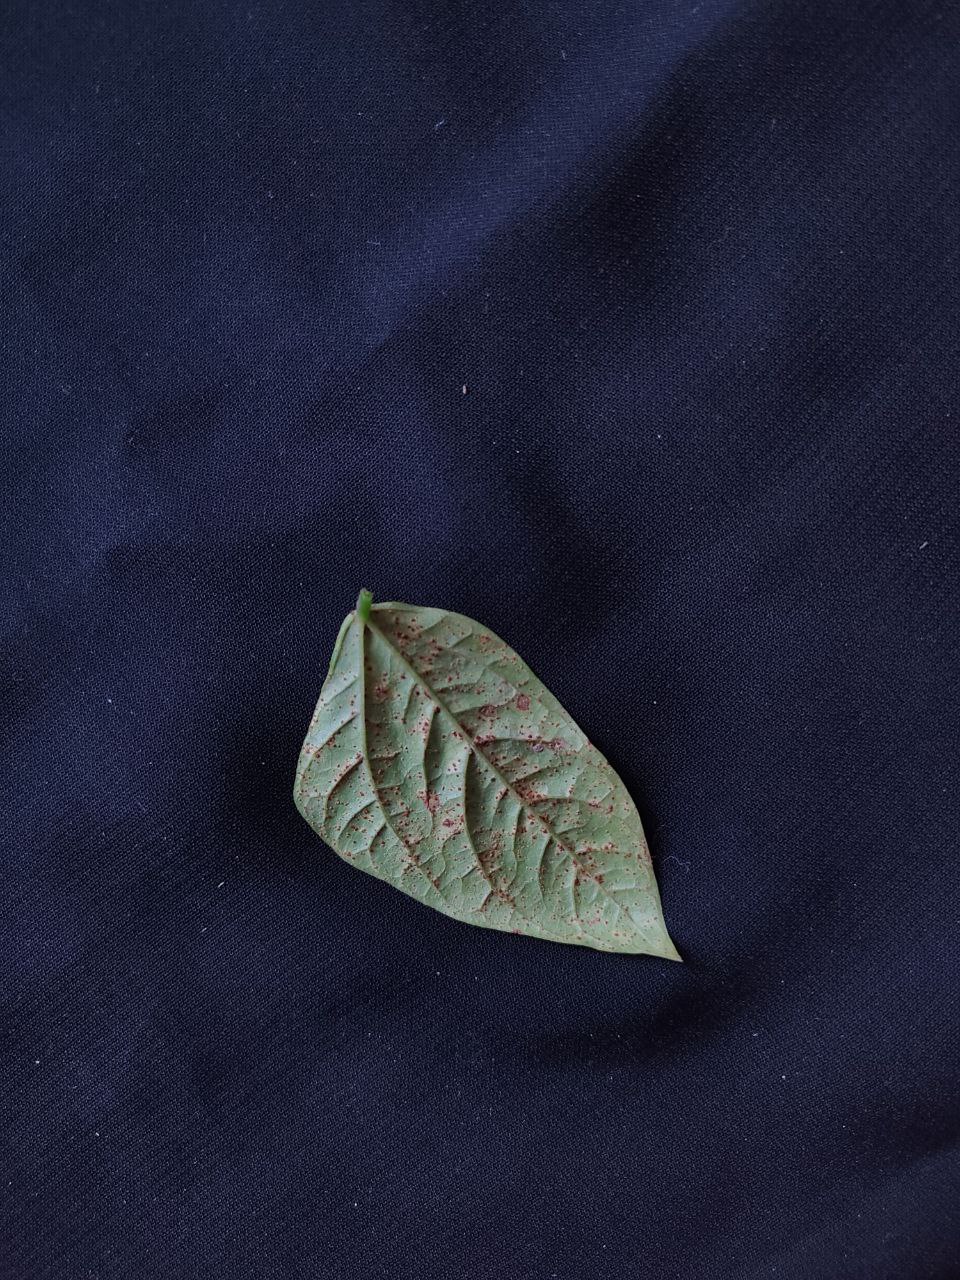
Crop: cowpea
Leaf condition: Septoria leaf spot